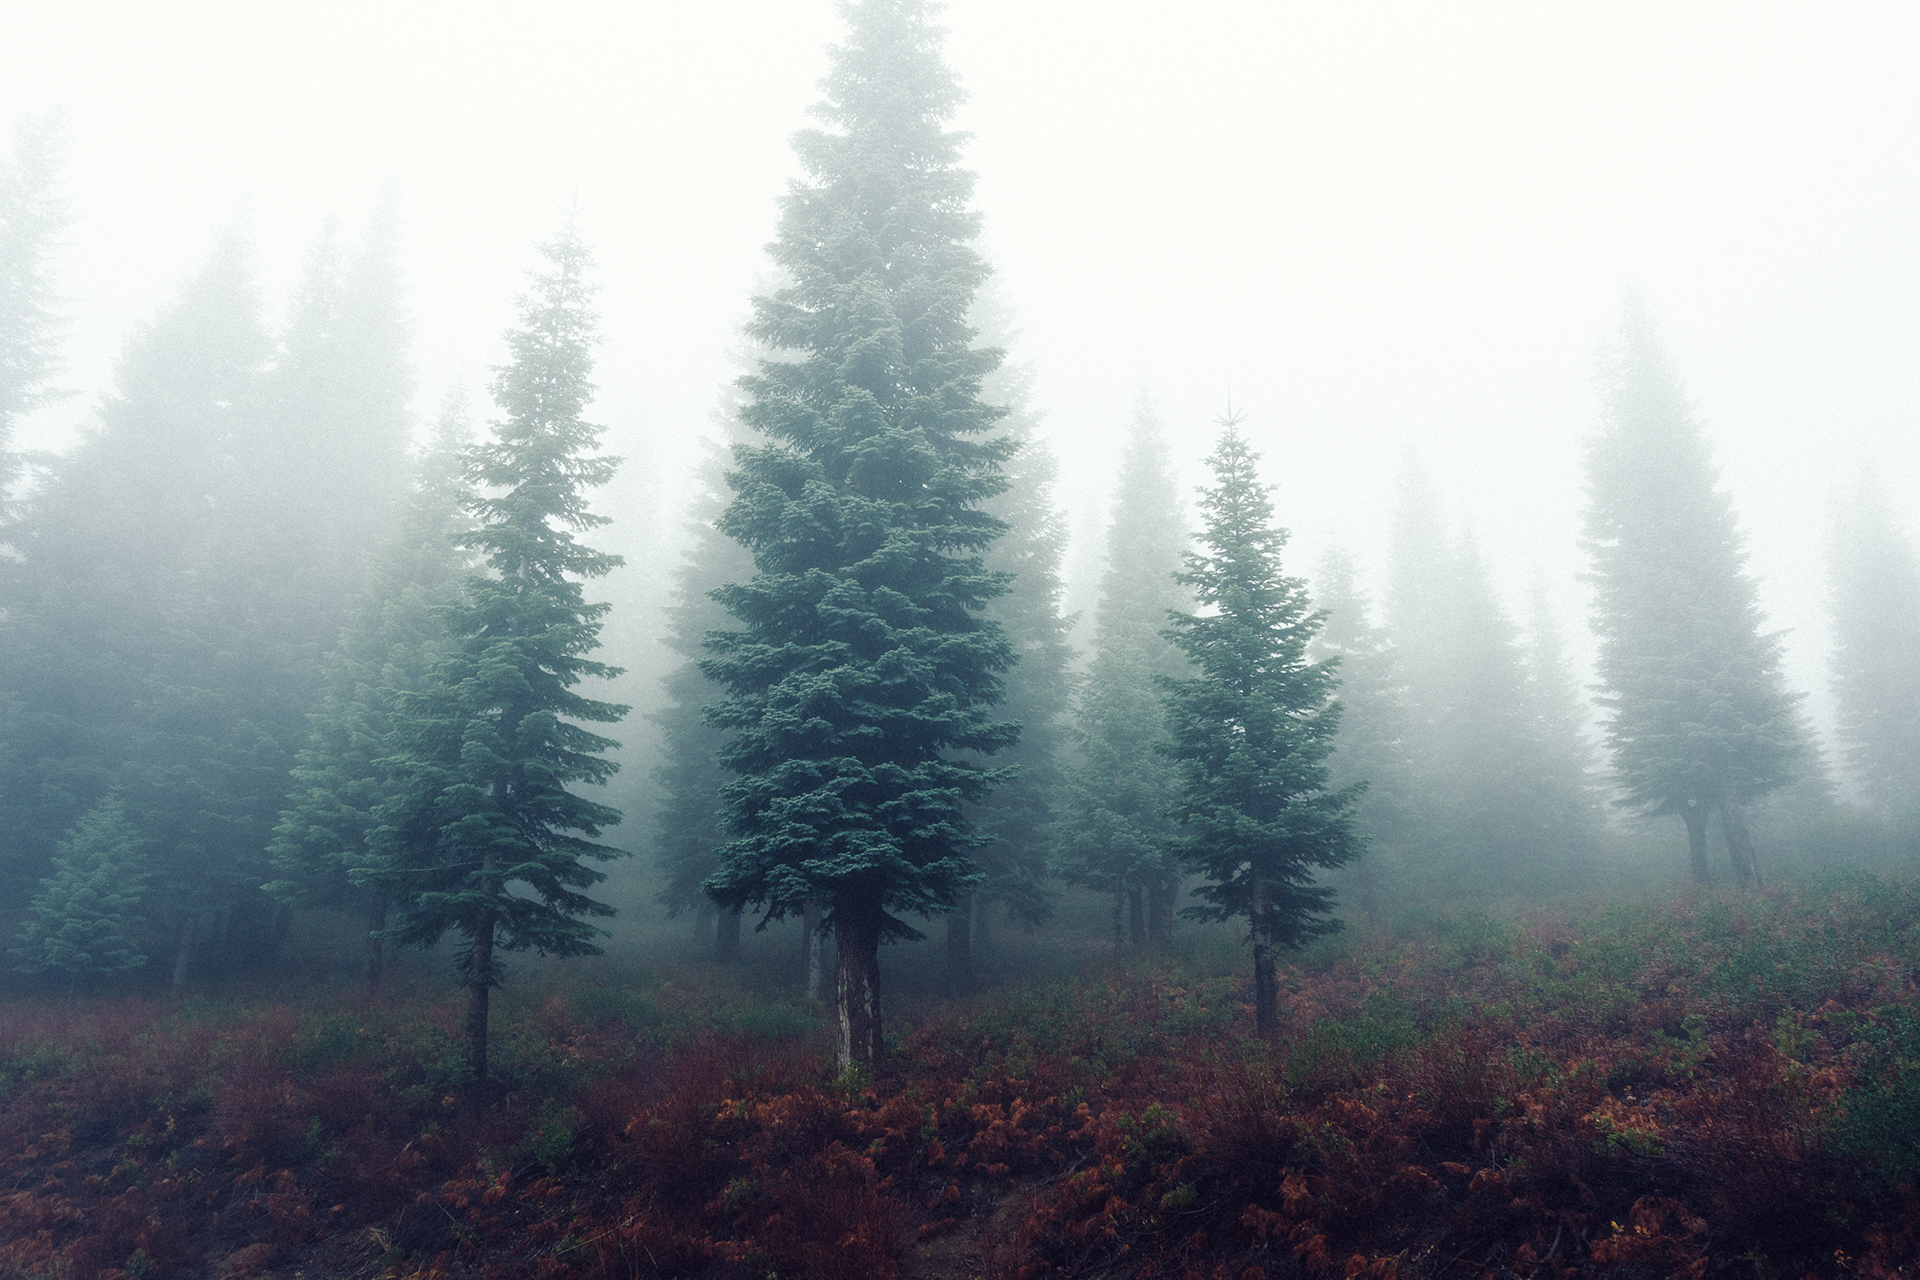
tree, forest, wilderness, branch, plant, fog, mist, sunlight, morning, foggy, weather, fir, trees, spruce, misty, woodland, habitat, ecosystem, biome, natural environment, geographical feature, atmospheric phenomenon, woody plant, temperate coniferous forest